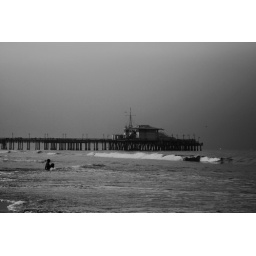
this homeless man was just sitting in the water as the surf pounded the beach. he looked in such peace